Stalemate in Southern Palestine

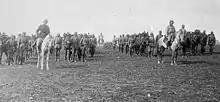
Ottoman Machine Gun Company (not the photo referred to in Note 1)

From 28 June to 10 August, the 7th Division, and eventually every Ottoman infantry division in Palestine, reorganised so that a quarter of their rifle strength, one company of every four, was outfitted with light machine guns, considerably increasing fire power and strengthening offensive and defensive capabilities. In addition, von Kressenstein, who commanded the Gaza to Beersheba defences, ordered assault detachments equivalent to the German Stosstruppen (known as Stormtroopers) to be formed. The 7th Division activated an assault detachment of 50 men on 17 July 1917.